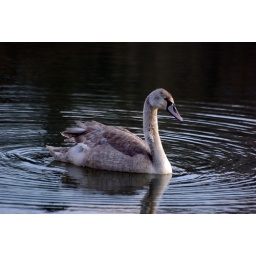
bird swims in water